Bishop Hill Colony

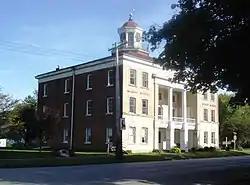
Steeple Building

Bishop Hill Colony is a historic district in Bishop Hill, Illinois. Bishop Hill was the site of a utopian religious community which operated as a commune. It was founded in 1846 by Swedish pietist Eric Janson and his followers. The community was named Bishop Hill after the parish of Biskopskulla in Uppland, Sweden.